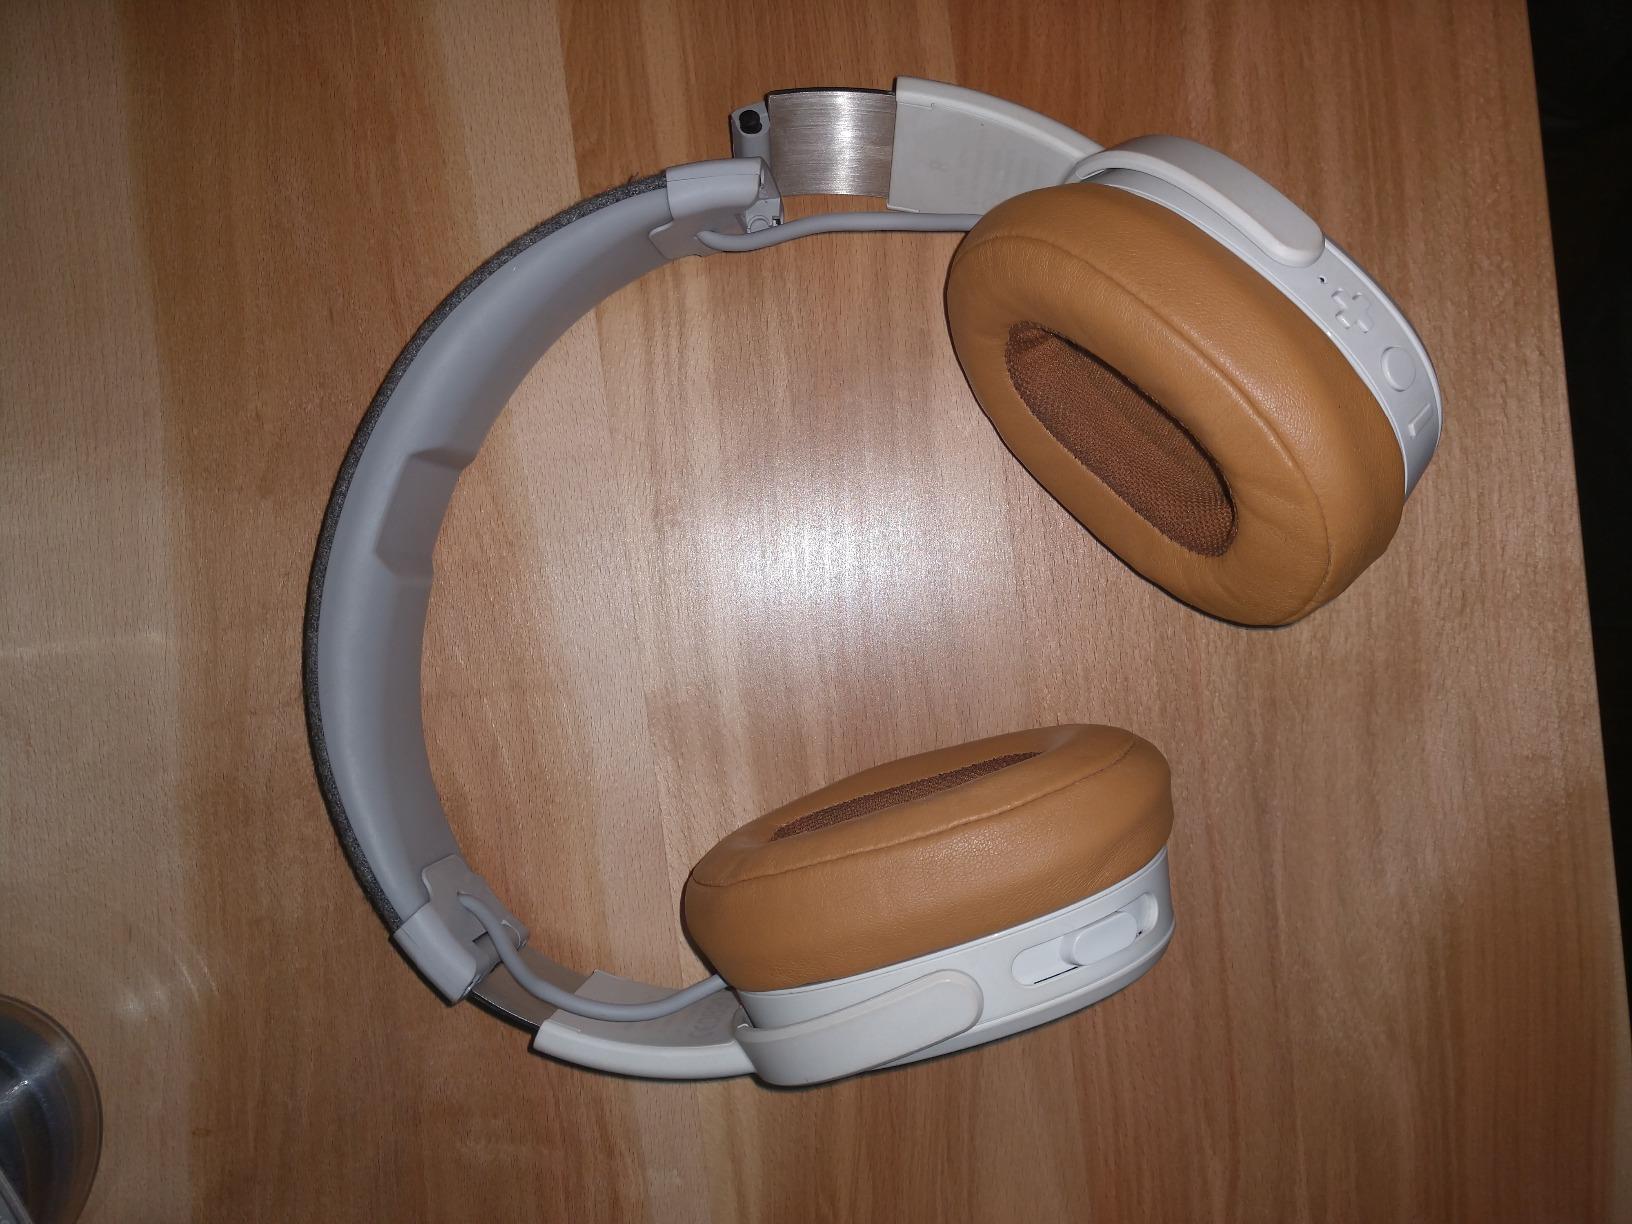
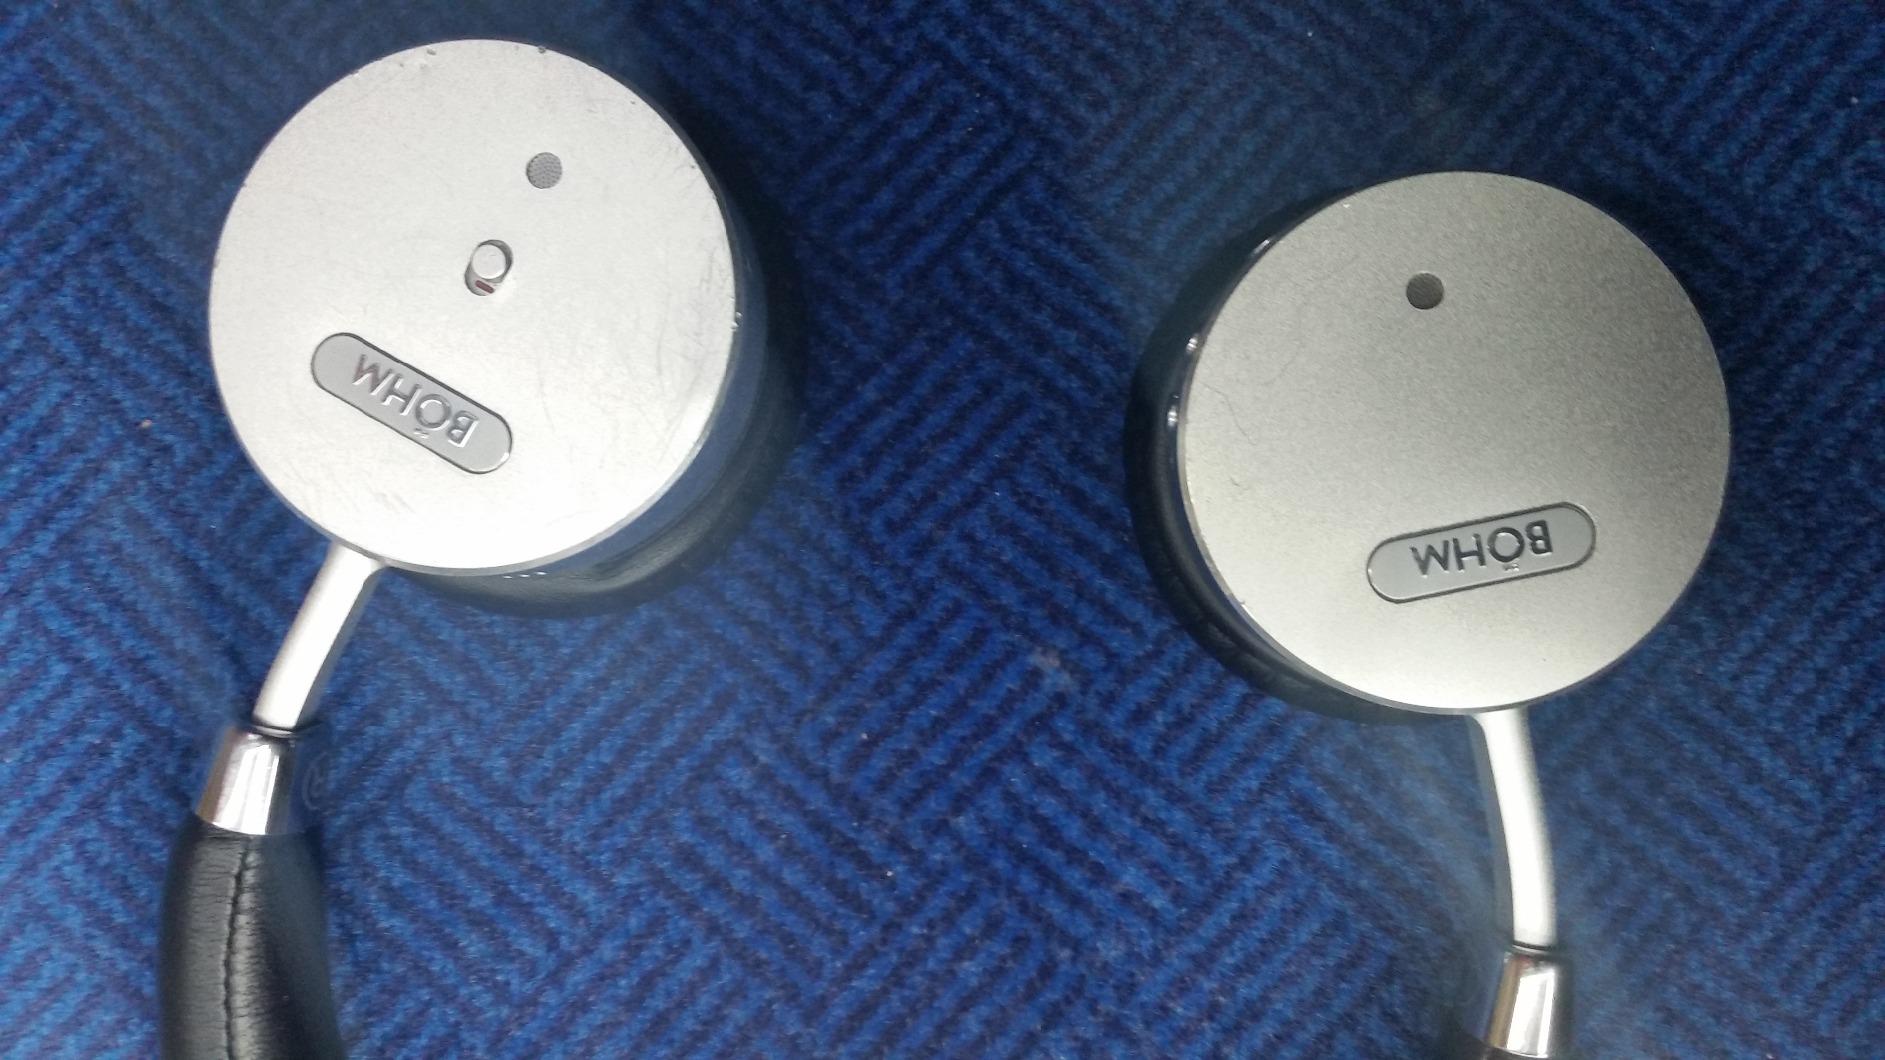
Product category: headphones
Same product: no